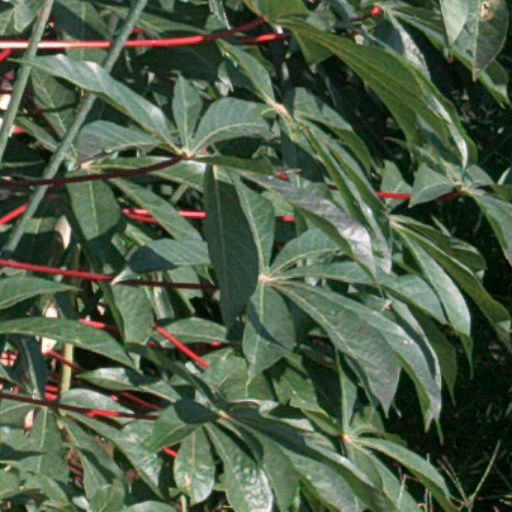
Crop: cassava